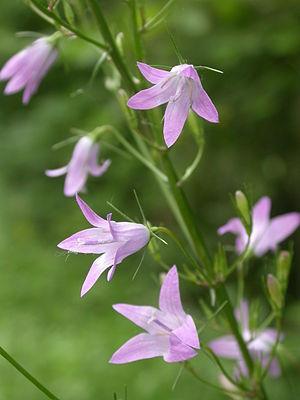
Campanula rapunculus Beuvardes (Aisne), France